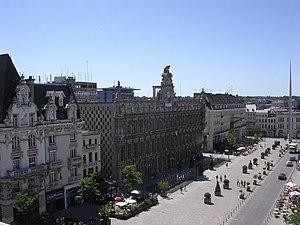
Place d'Armes